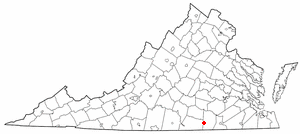
Brodnax est une municipalité américaine principalement située dans le comté de Brunswick en Virginie.